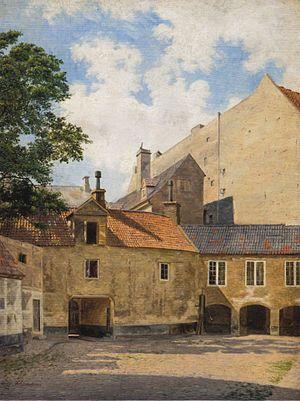
Frederik Vermehren, né le 12 mai 1823 à Ringsted dans la région du Sjælland et mort le 10 janvier 1910 à Copenhague dans la région du Hovedstaden, est un peintre danois, également professeur de l'Académie royale des beaux-arts du Danemark. Connu pour ses peintures rurales et ses scènes de la vie quotidienne danoise de l'époque, il appartient à la génération des peintres nationalistes romantiques comme Christen Dalsgaard et Julius Exner.